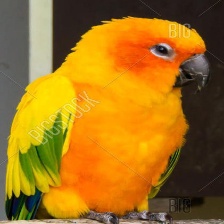
Species: JANDAYA PARAKEET
Scientific name: ARATINGA JANDAYA